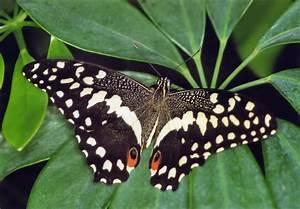
butterfly